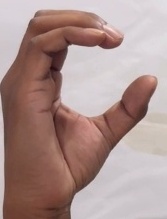
ASL sign: C